Hans Larive

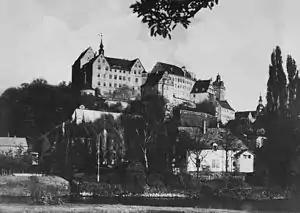
Colditz Castle, prison camp (1945)

At Colditz all Dutch escapes were coordinated by the Dutch escape officer Captain Machiel van den Heuvel, known as "Vandy" by the British. Van den Heuvel quickly recognised the possibilities of the exercise park and soon had his first escape plan ready. On 15 August 1941 Larive and Lieutenant Francis Steinmetz hid under a manhole cover under the cover of a rugby scrum. Lieutenant Gerrit Dames then created a diversion by cutting a hole in the barbed wire fence, before allowing himself to be caught, shouting to imaginary escapers to run, so that the Germans would think that the missing officers had already escaped.